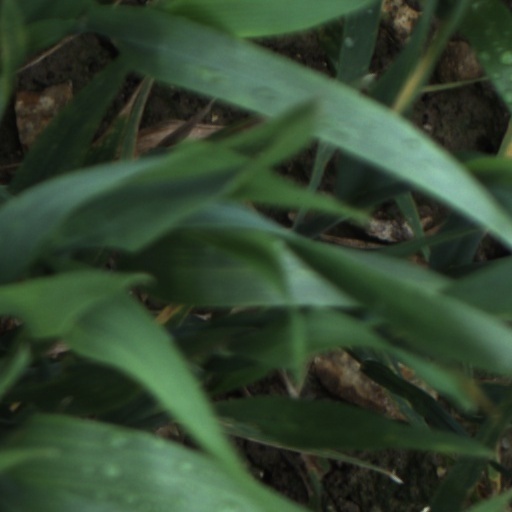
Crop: wheat